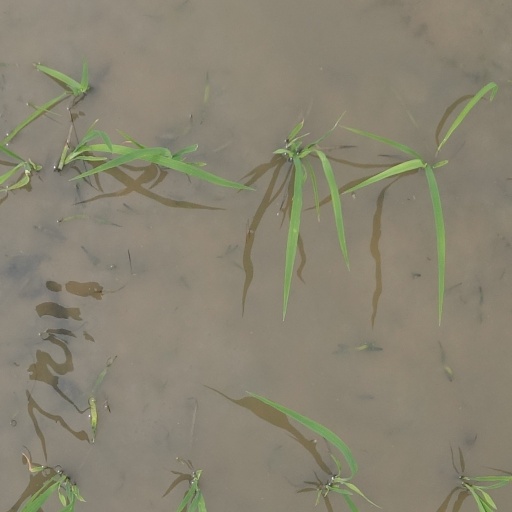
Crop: rice